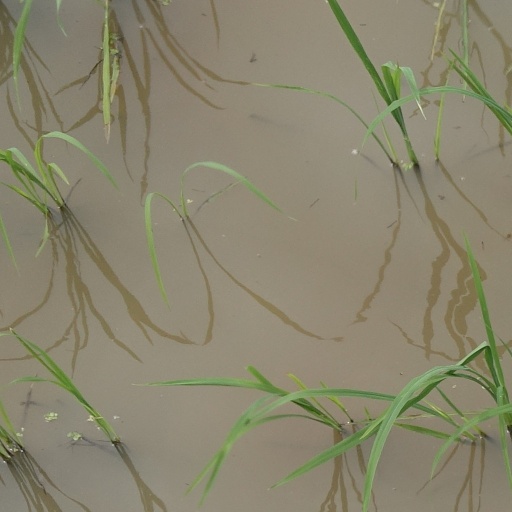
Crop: rice